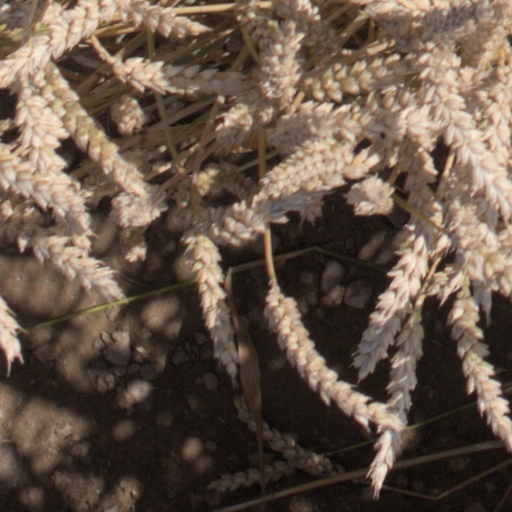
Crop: wheat